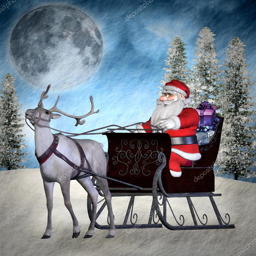
illustration of film character in a sleigh with reindeer -- stock photo #